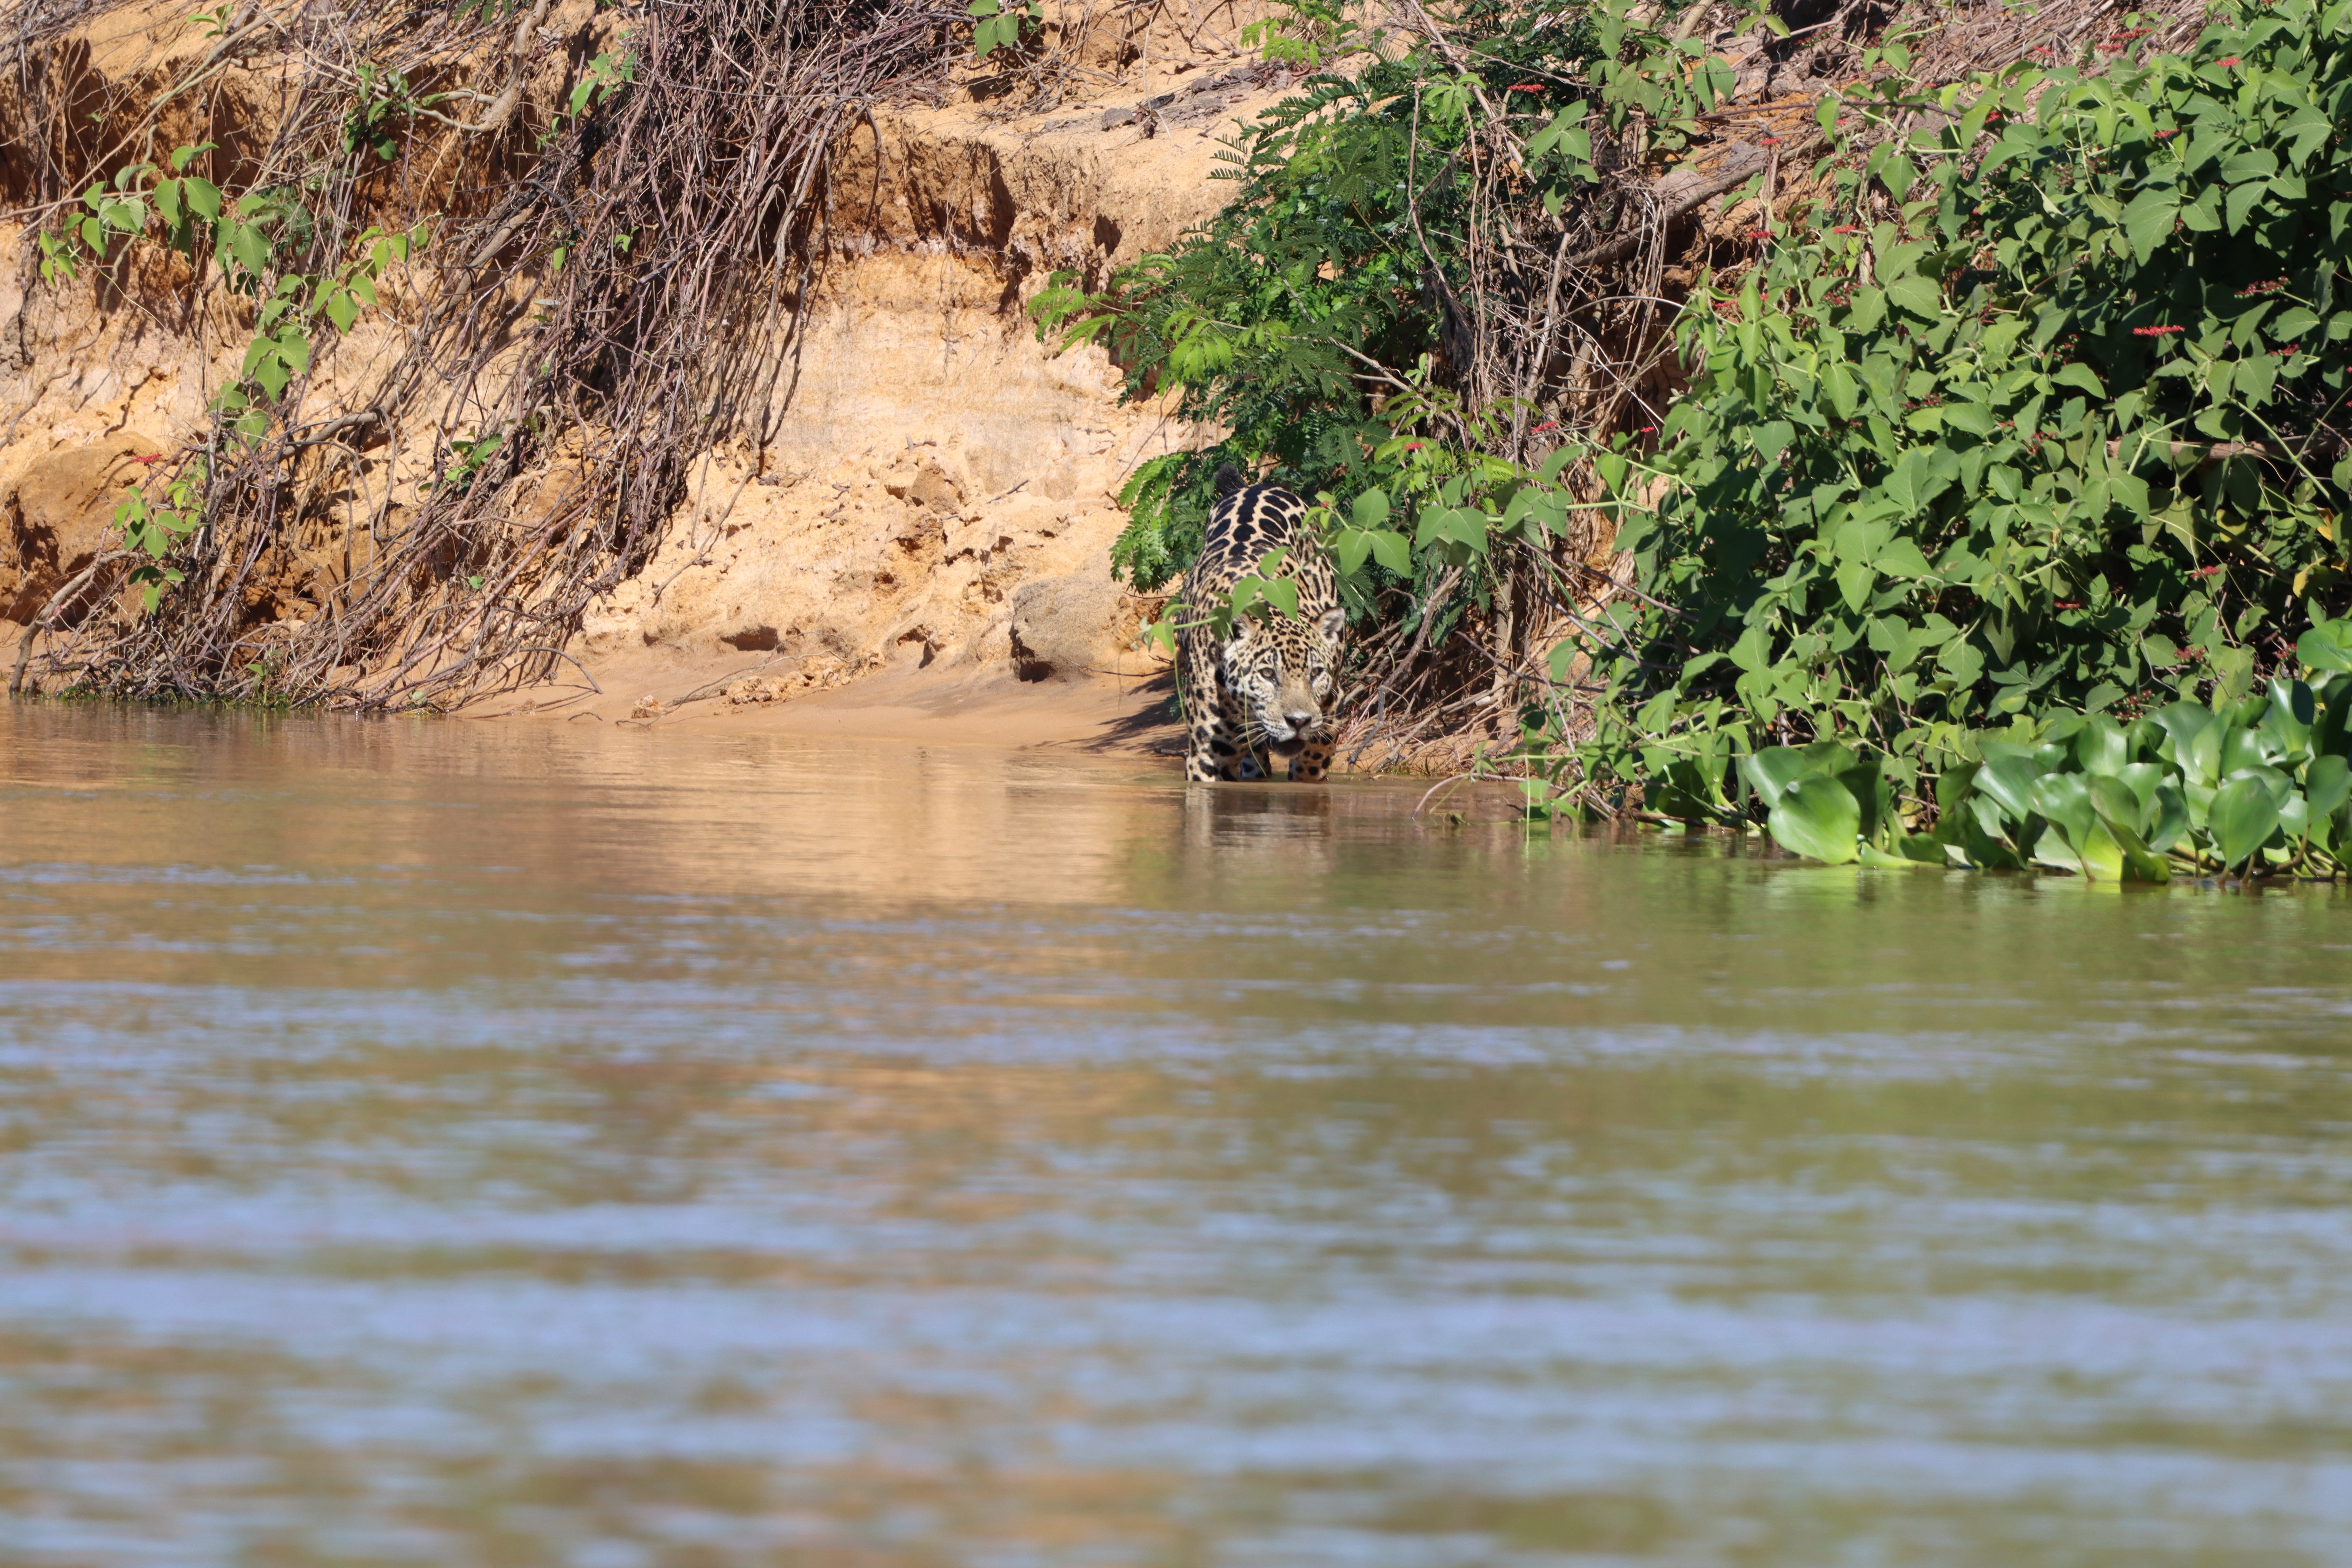
Jaguar: Ti